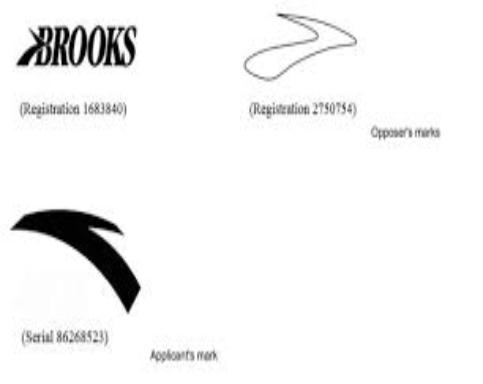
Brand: ANTA
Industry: Clothes